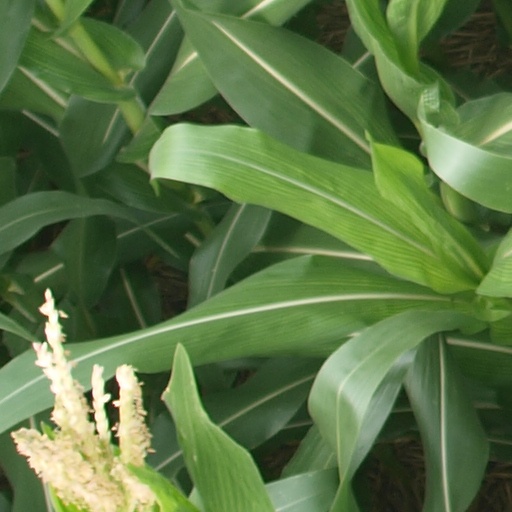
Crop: maize; corn